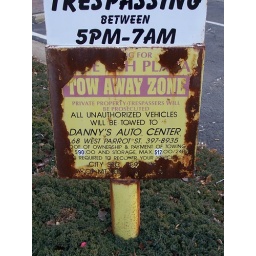
One of two rusty Tow Away Zone signs in a parking lot in Mount Vernon, Ohio.